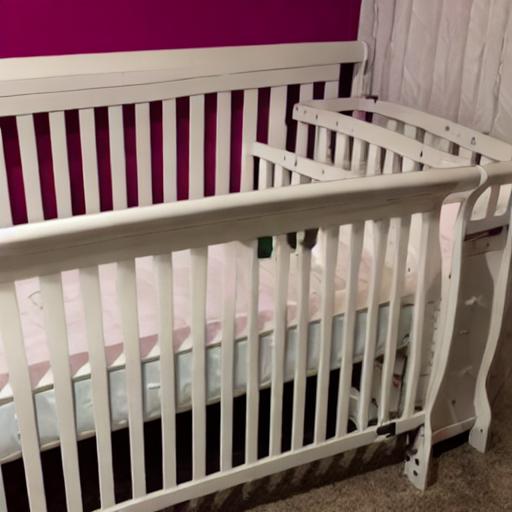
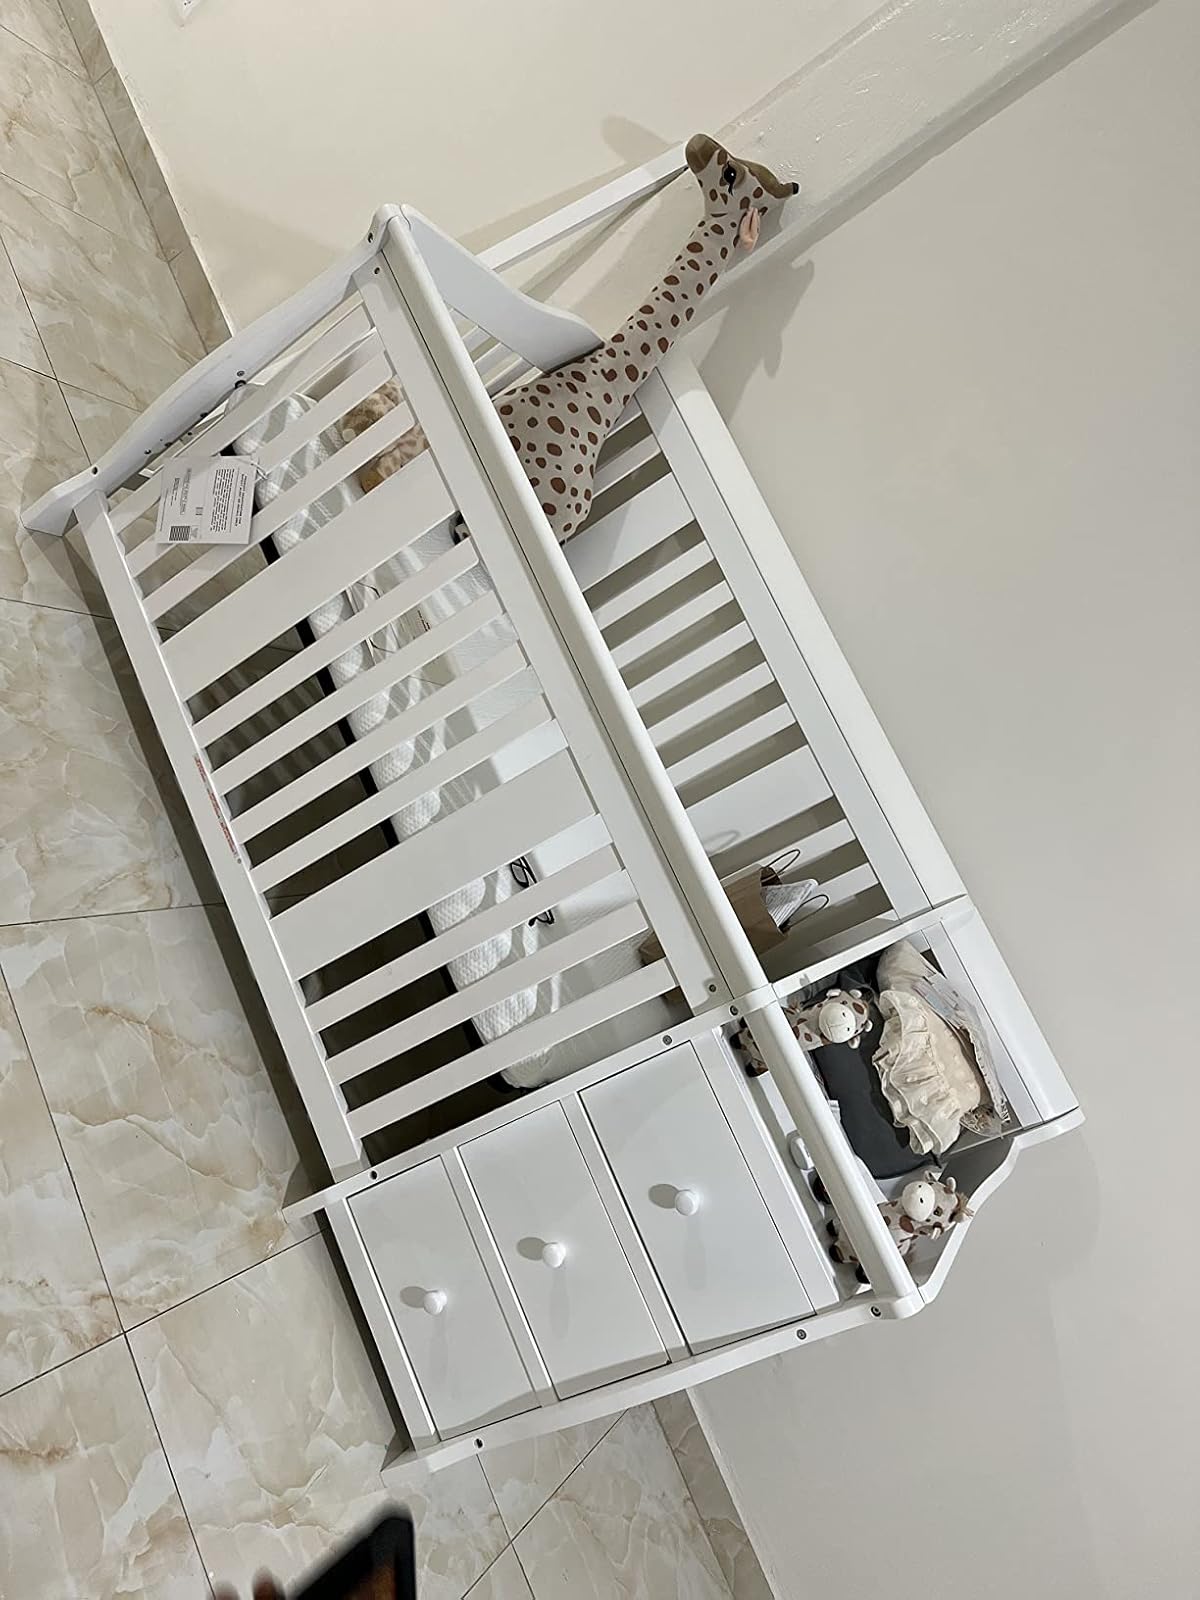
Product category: products_crib
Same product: no